Independent Air Flight 1851

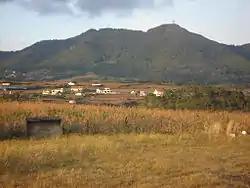
View of Pico-Alto

At 13:56:59 the co-pilot told the controller: "We're cleared to two thousand feet and ah...," but paused mid-sentence at 13:57:02. At that same time Daugherty said, "Make it three [thousand]." Then 13:57:07 Adcock continued his radio transmission: "one zero two seven." This was the last transmission from Flight 1851, but the controller did not hear the first part, as he continued to say that the flight would be landing on runway 19, and therefore did not know that the plane continued to descend to . As this was below the minimum safe altitude of , the aircraft was flying straight to the mountain.